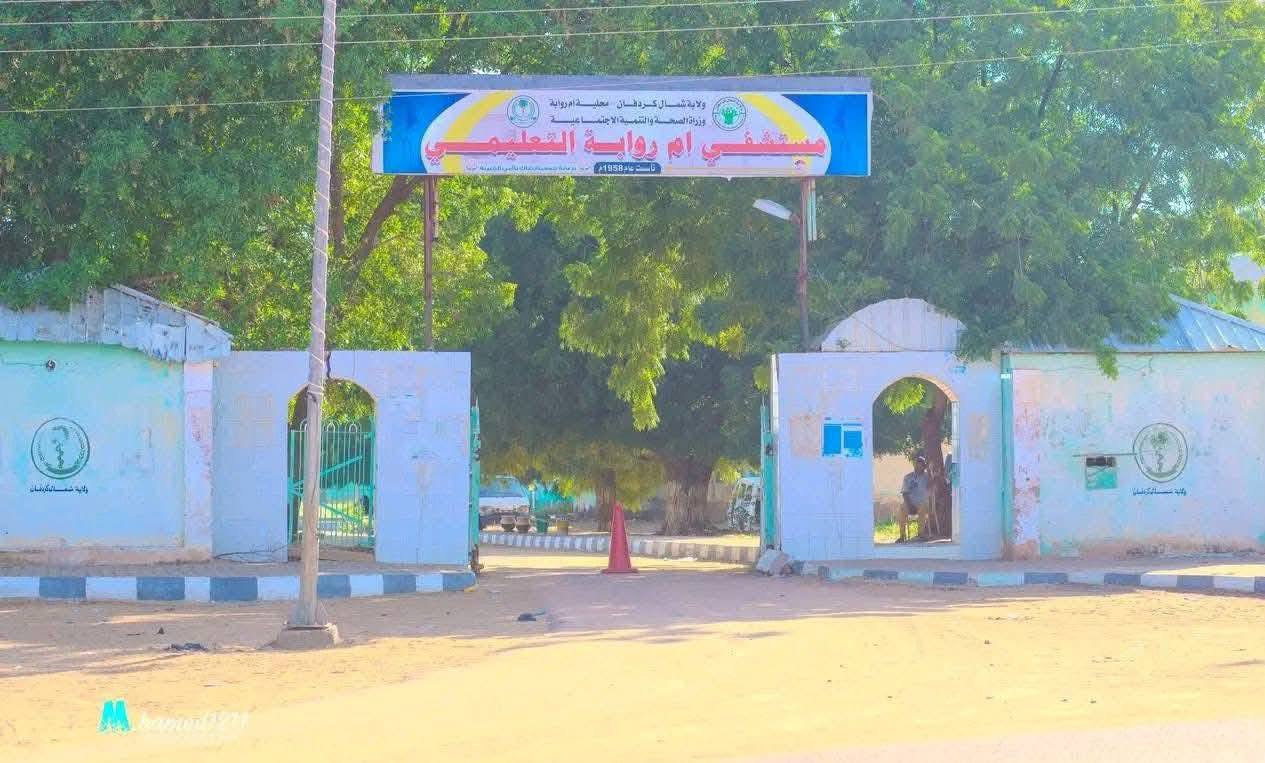
الوصف بالفصحى: مدخل مستشفى أم روابة التعليمي، وجدرانه مقشرة
الوصف بالعامية السودانية: مدخل مستشفى ام روابة التعليمي حيطانو مقشرة
التصنيف: Public Spaces & Infrastructure